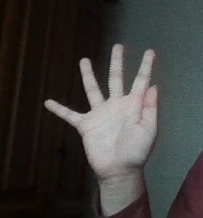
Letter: sheen